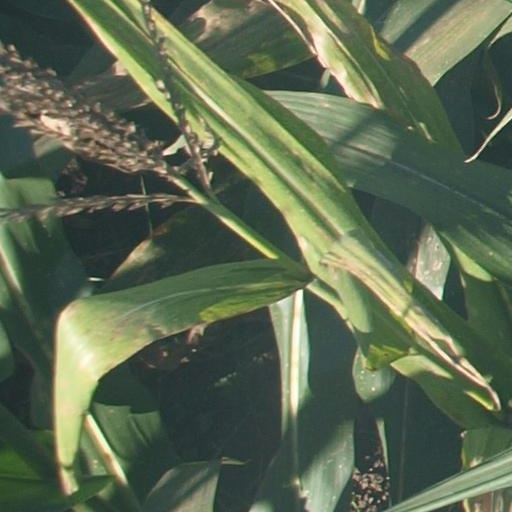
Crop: maize; corn